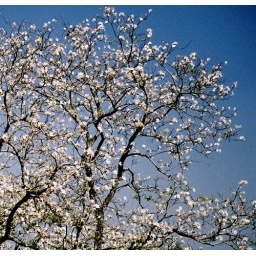
beautiful tree in the mountains in thailand